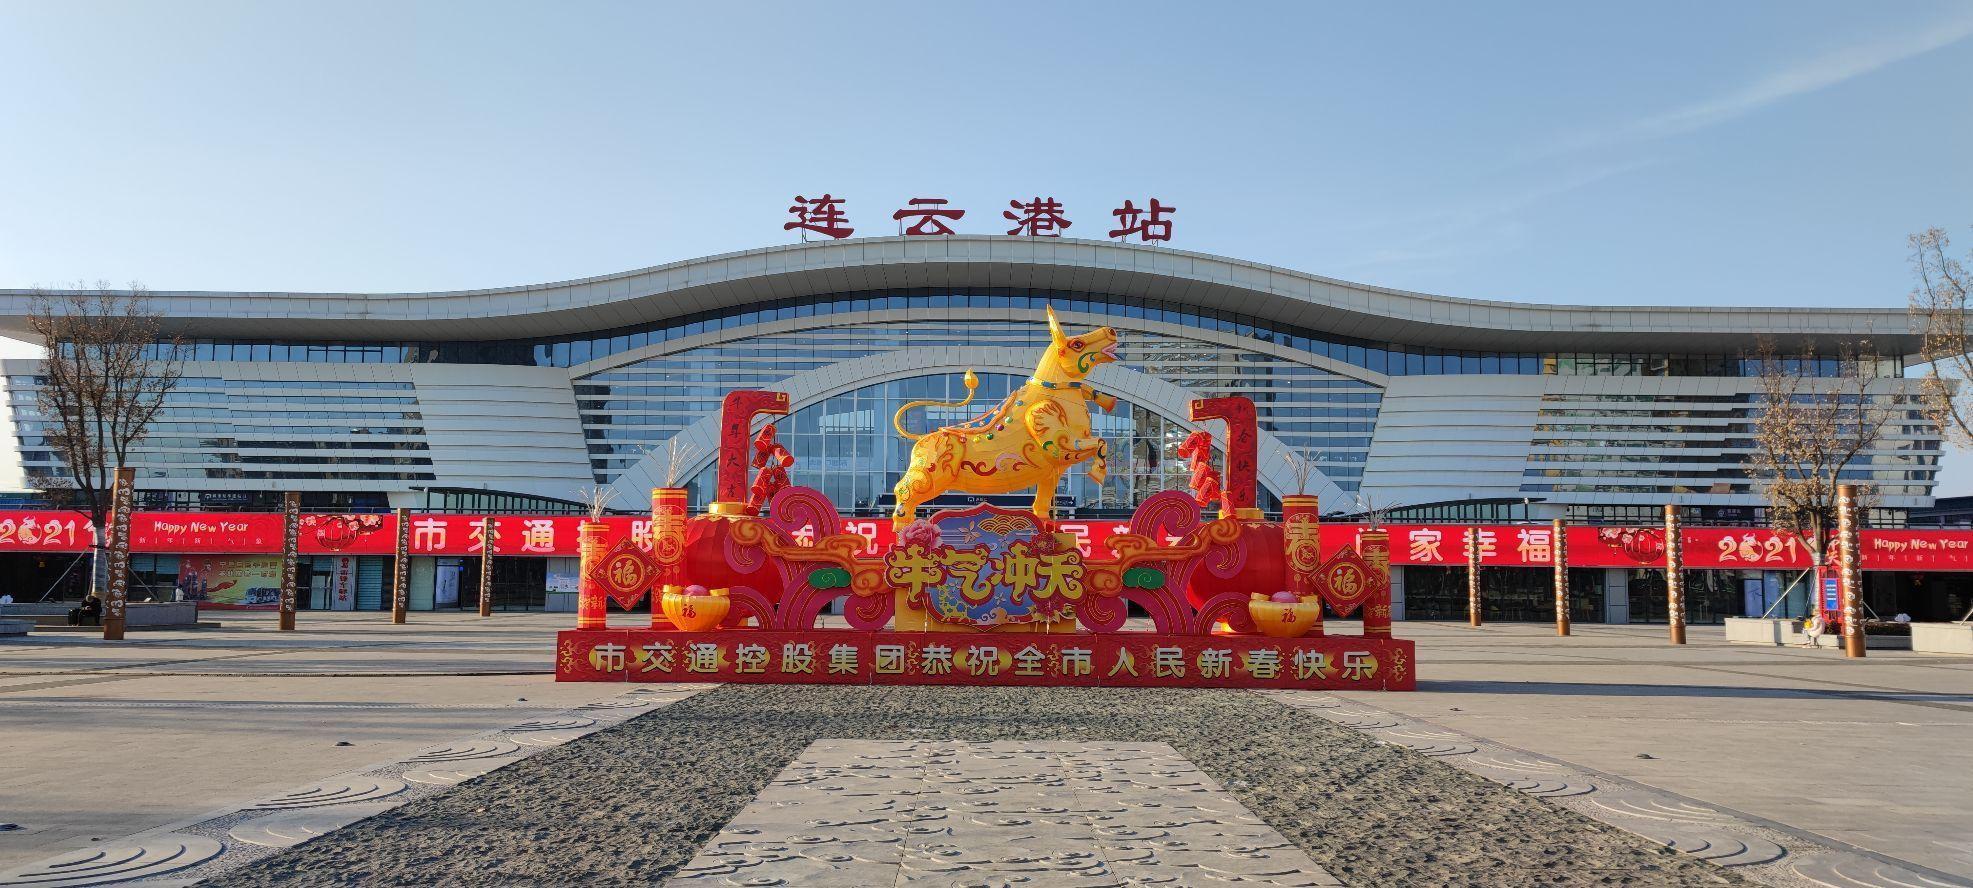
地标名称：连云港站
所在城市：连云港市·海州区